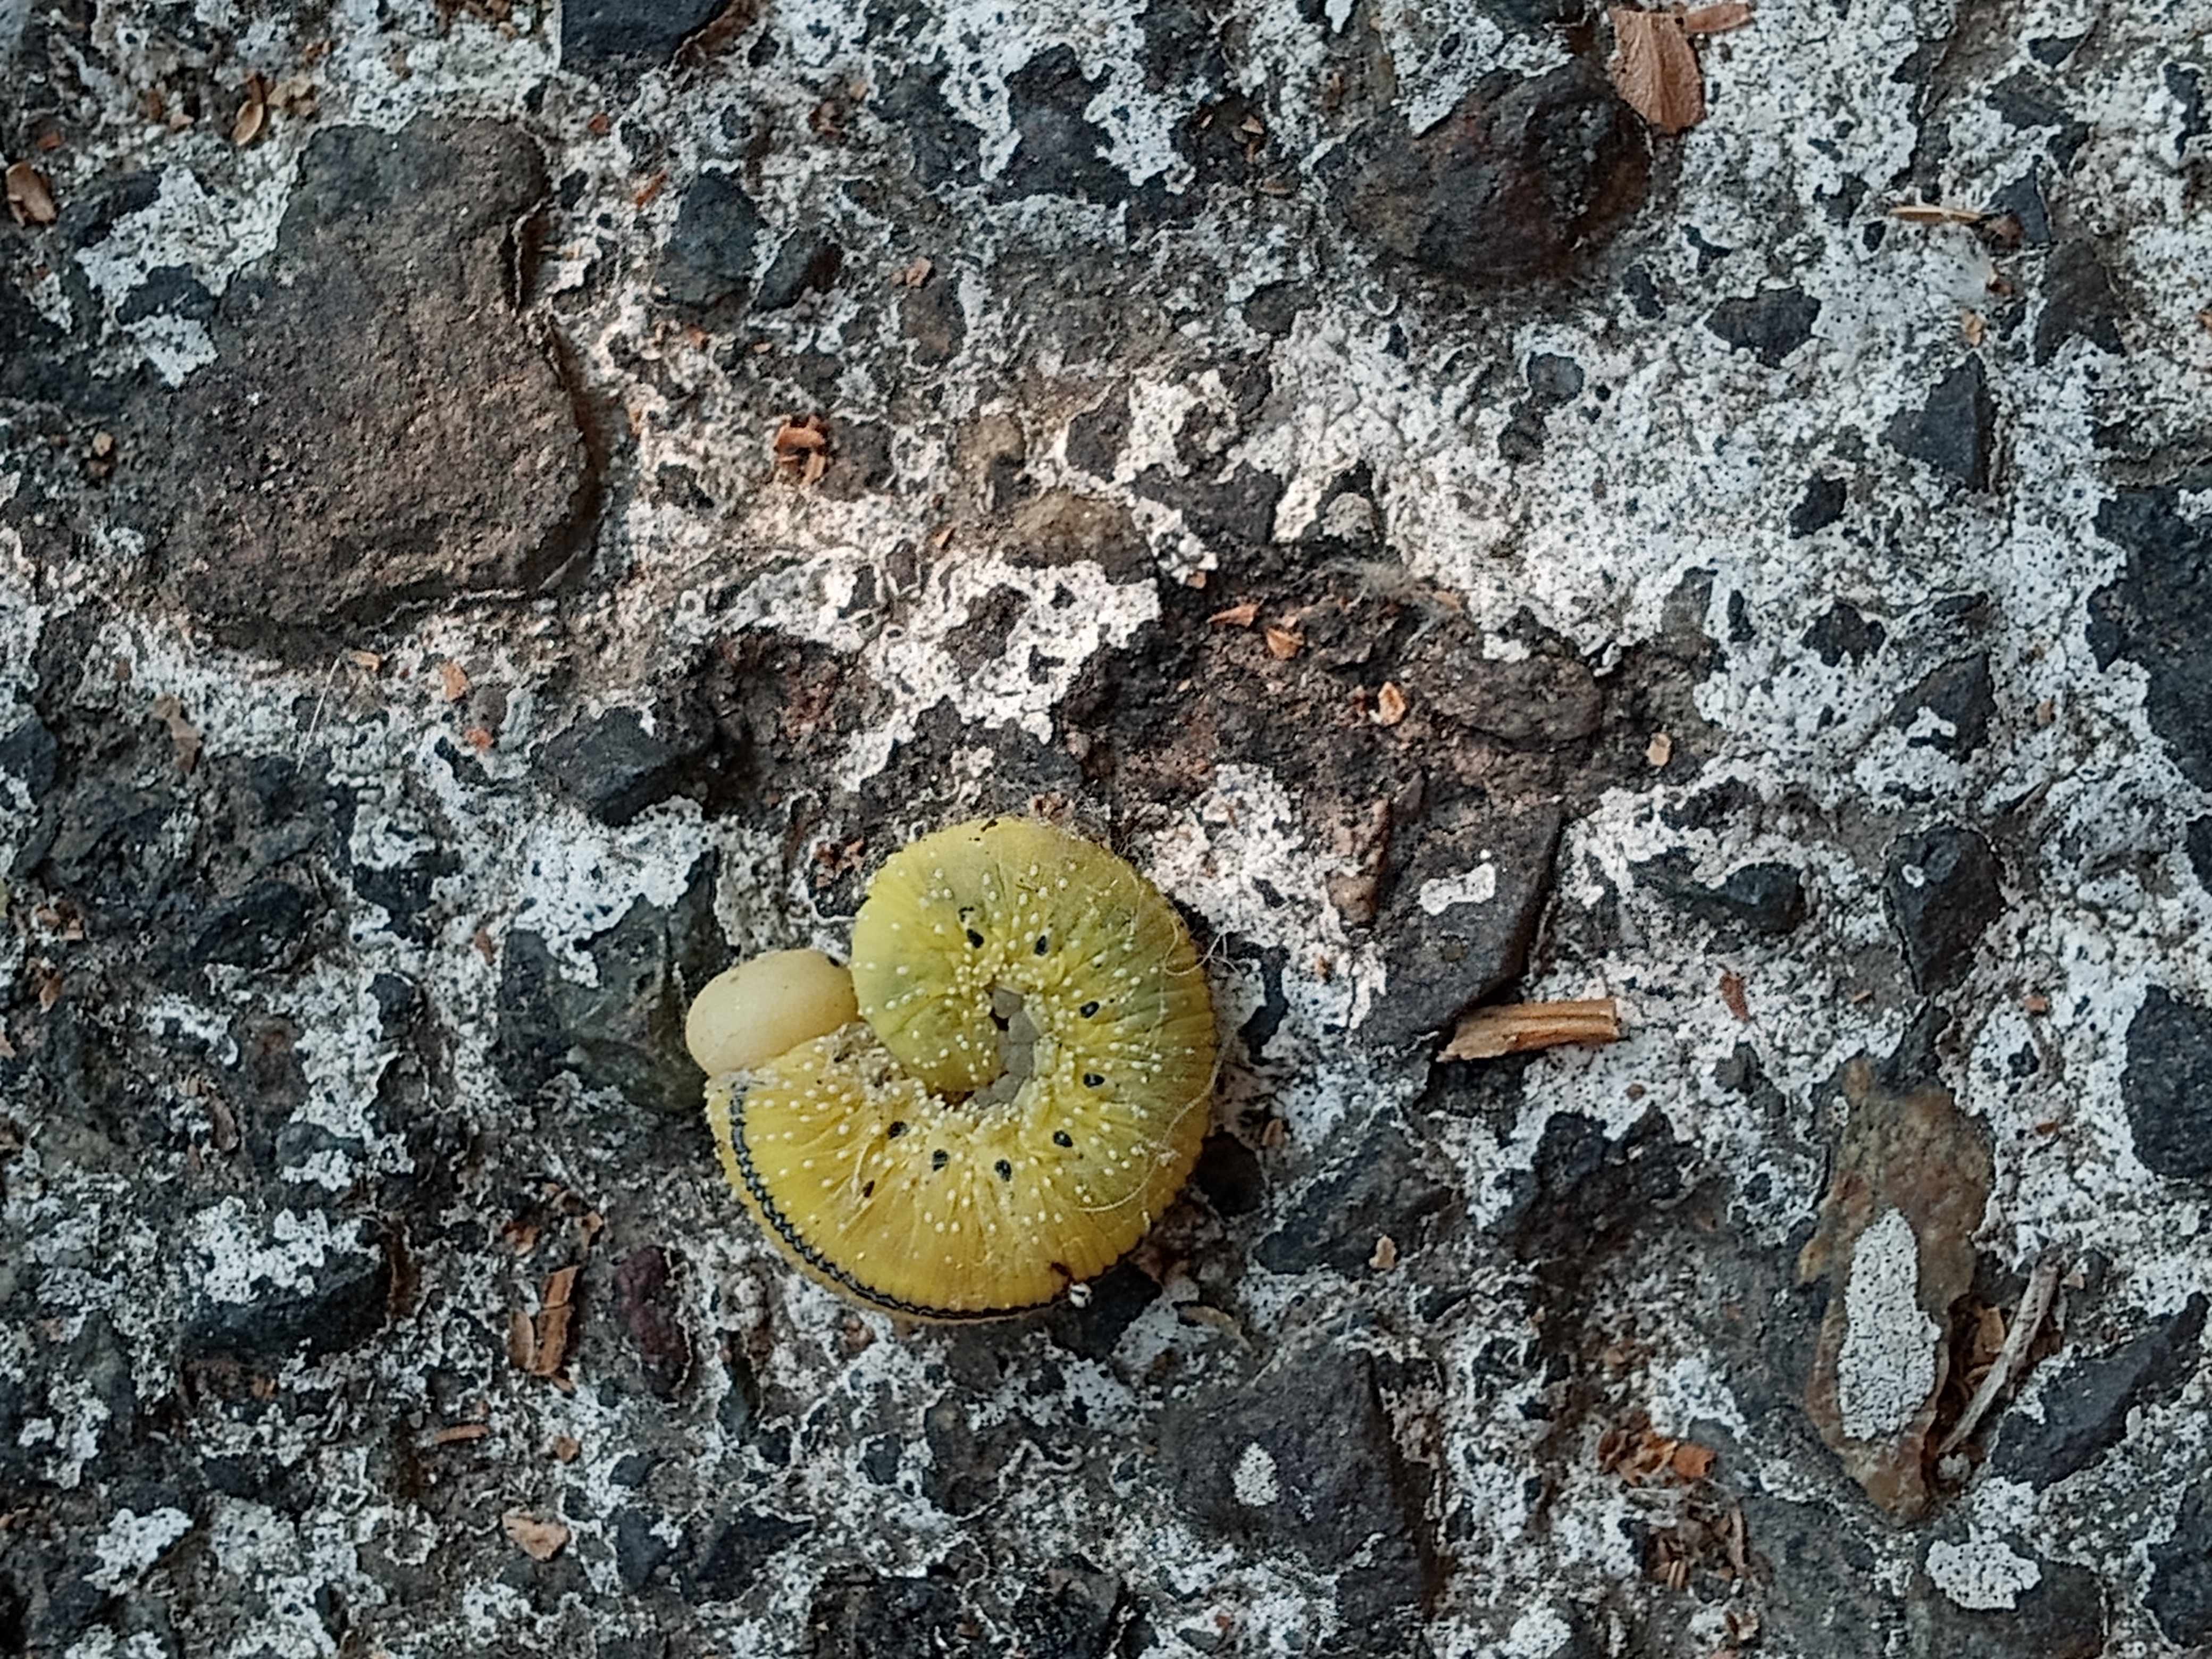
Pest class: occasional_pest